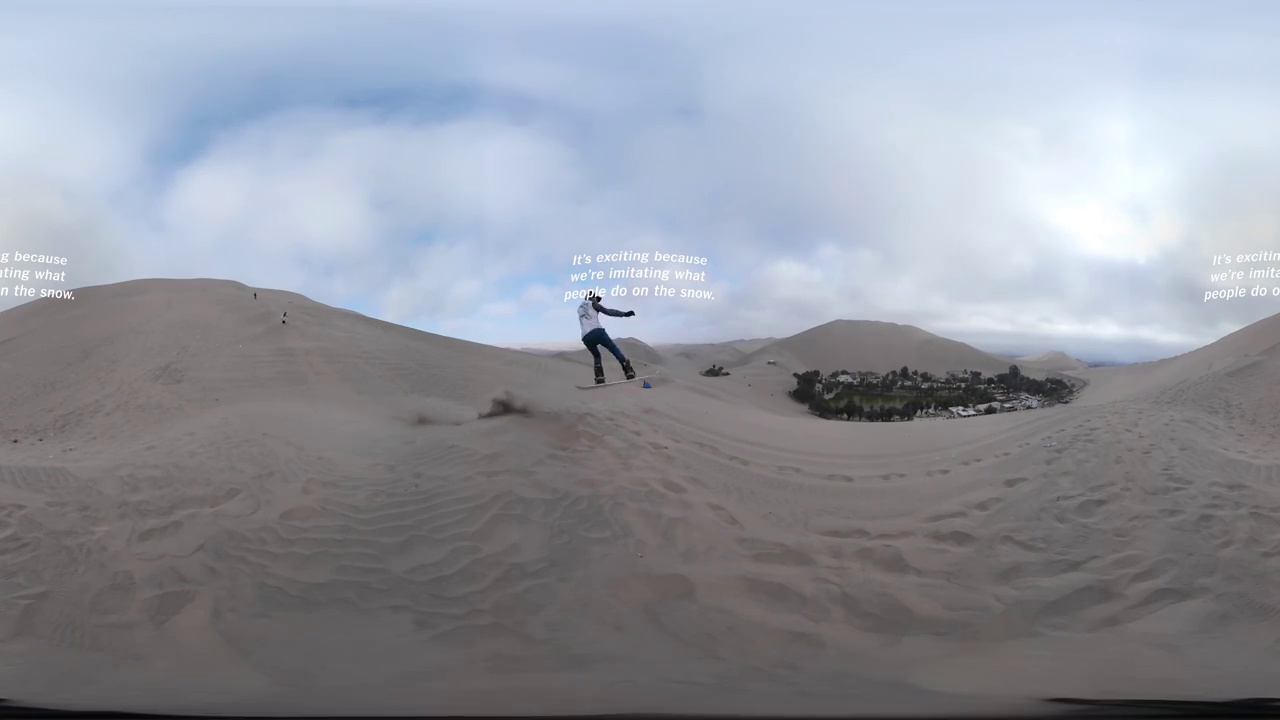
Referred object: the person in black pants

Referred object: the person mid-air on a sandboard